Zionism

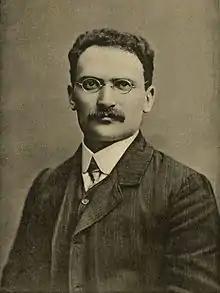
Dov Ber Borochov, one of the leaders of Labor Zionism

In response to the revolt, the British appointed in 1937 a commission of inquiry that eventually recommended the partition of the land. The proposal included creating a small Jewish state occupying 17 percent of Mandatory Palestine's territory, while Jerusalem and a corridor to the sea would remain under British control, and the remaining 75 percent of the territory would form a Palestinian state connected to Transjordan under King Abdullah's rule. At this point, Jews owned 5.6% of the land in Palestine; the land allocated to the Jewish state would contain 40 percent of the country's fertile land.